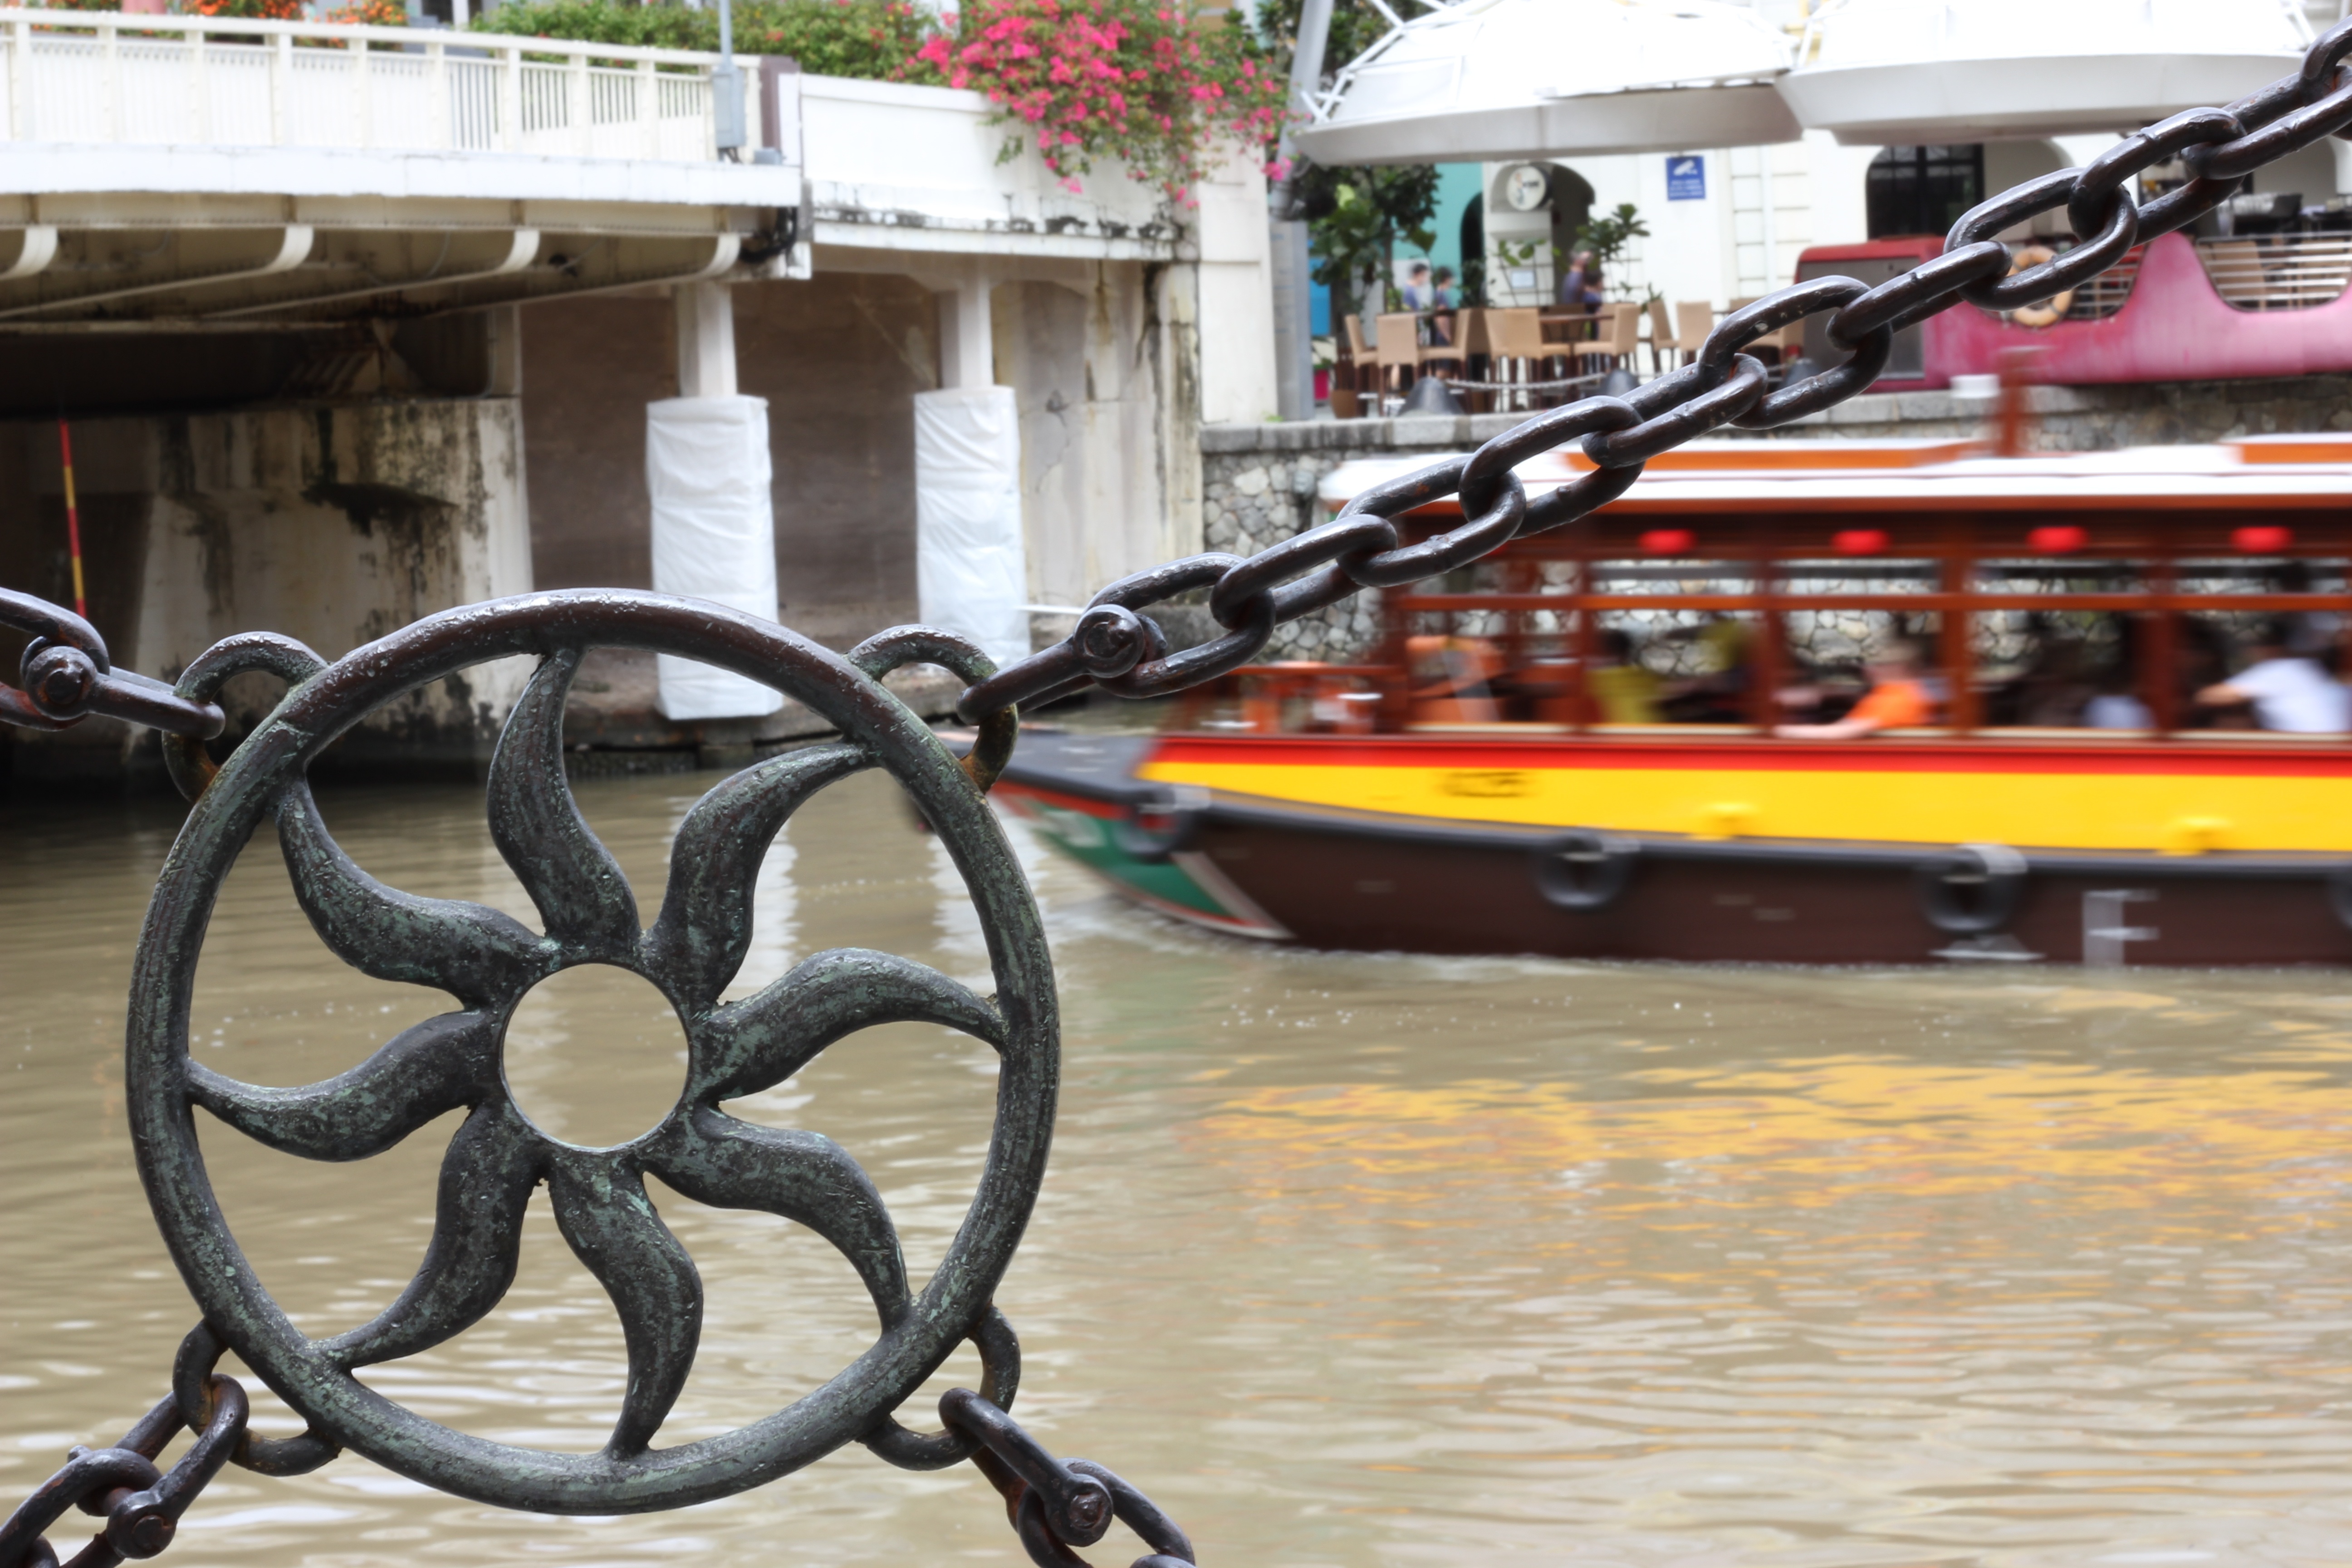
water, boat, wheel, cloudy, round, chain, flower, city, urban, river, cityscape, downtown, travel, recreation, railing, reflection, vehicle, metal, bay, asia, waterfront, tourism, circle, district, boating, motif, scene, hub, famous, historical, singapore, riverside, financial, colonial, mode of transport, boats and boating equipment and supplies, noon time